Wickes

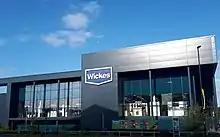
New-style Wickes store, Crawley, West Sussex (2019)

In 1972, the United States–based Wickes Companies, whose operations included a chain of lumberyards, teamed with British builders merchant "Sankeys" to open the first Wickes store in the United Kingdom. By 1987, Wickes was trading from 41 locations, and was floated on the London Stock Exchange under the leadership of CEO, Henry Sweetbaum. Serious accounting irregularities, involving the overstatement of profits, were uncovered in June 1996.